Revisionist school of Islamic studies

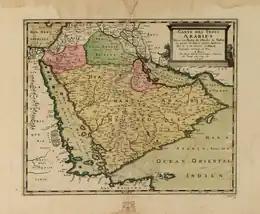
Non-Islamic testimonies about Muhammad's life describe him as the leader of the Saracens, believed to be descendants of Ishmael, lived in the northern regions; Arabia Petrae and Arabia Deserta.

In "Hagarism: The Making of the Islamic World", Patricia Crone and Michael Cook set aside traditional Islamic history to draw on archaeological evidence and contemporary documents in Arabic, Armenian, Coptic, Greek, Hebrew, Aramaic, Latin and Syriac. They depict a 7th-century Arab conquest of Byzantine and Persian lands that is not yet "Islamic." According to various sources the conquered people (Greek , Syriac or ) call their conquerors "Hagarenes," rather than Muslims. Instead of being inspired to conquest by a new prophet, holy book, and religion, the Arabs are described as being in alliance with the Jews by following a Jewish messianism to reclaim the Promised Land from the Byzantine Empire. The Qur'an came later, according to the authors, as a product of 8th-century edits of various materials drawn from a variety of Judeo-Christian and Middle-Eastern sources, and Muhammad was the herald of Umar, "the redeemer," a Judaic messiah.